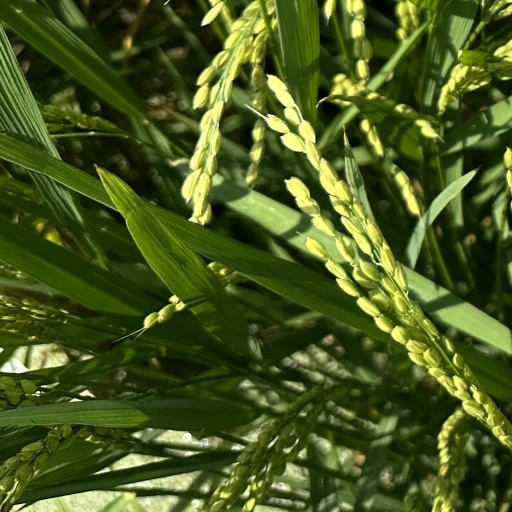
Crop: rice